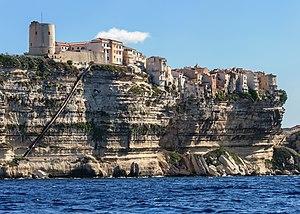
L'Escalier du roi d'Aragon, taillé dans les falaises de Bonifacio (Corse-du-Sud, France)
Cet article recense les monuments historiques de la Corse-du-Sud, en France.
Bonifacio est une commune française située dans la circonscription départementale de la Corse-du-Sud et le territoire de la collectivité de Corse. Elle appartient à l'ancienne piève de Bonifacio dont elle était le chef-lieu.